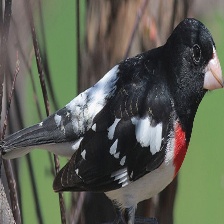
Species: ROSE BREASTED GROSBEAK
Scientific name: PHEUCTICUS LUDOVICIANUS